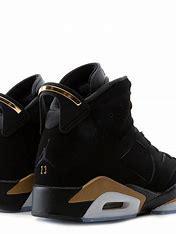
Brand: Jordan
Model: 6 Retro